2019 North Korea–United States Hanoi Summit

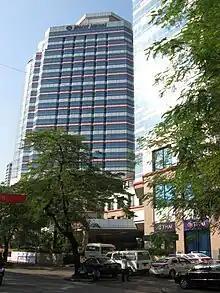
Kim Jong Un stayed in Melia Hanoi Hotel during the summit

Kim Jong Un departed from Pyongyang on February 23, 2019, according to images released by the KCNA news agency. The exact itinerary was kept secret. The train arrived in Đồng Đăng railway station of the Vietnamese border town of Đồng Đăng on February 26, and Kim Jong Un continued on to Hanoi by car.